San Francisco and Alameda Railroad

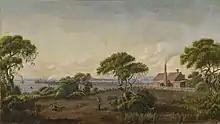
"Alameda Shore" (Joseph Lee) depicts a ferry meeting the first run of the railroad on August 25, 1864.

System construction began in 1864 on a wharf and railroad station (Alameda Terminal) at the foot of Pacific Avenue in Alameda and a railroad from there along Pacific Avenue to 4th Street, private right-of-way to 5th Street, Linnet Street (later Railroad Avenue, then Lincoln Avenue) to Alameda station at Park Street with a few intermediate stations including Mastick, east of 8th Street, and Encinal, east of Grand Street, named after the neighborhood, but also known as Fasskings after the nearby entertainment pavilion. Service began later that year.